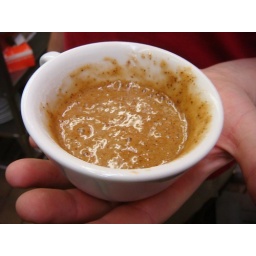
You take 1 pkt of mix and 1 egg. Stir in a cup then microwave for 1 minute ....